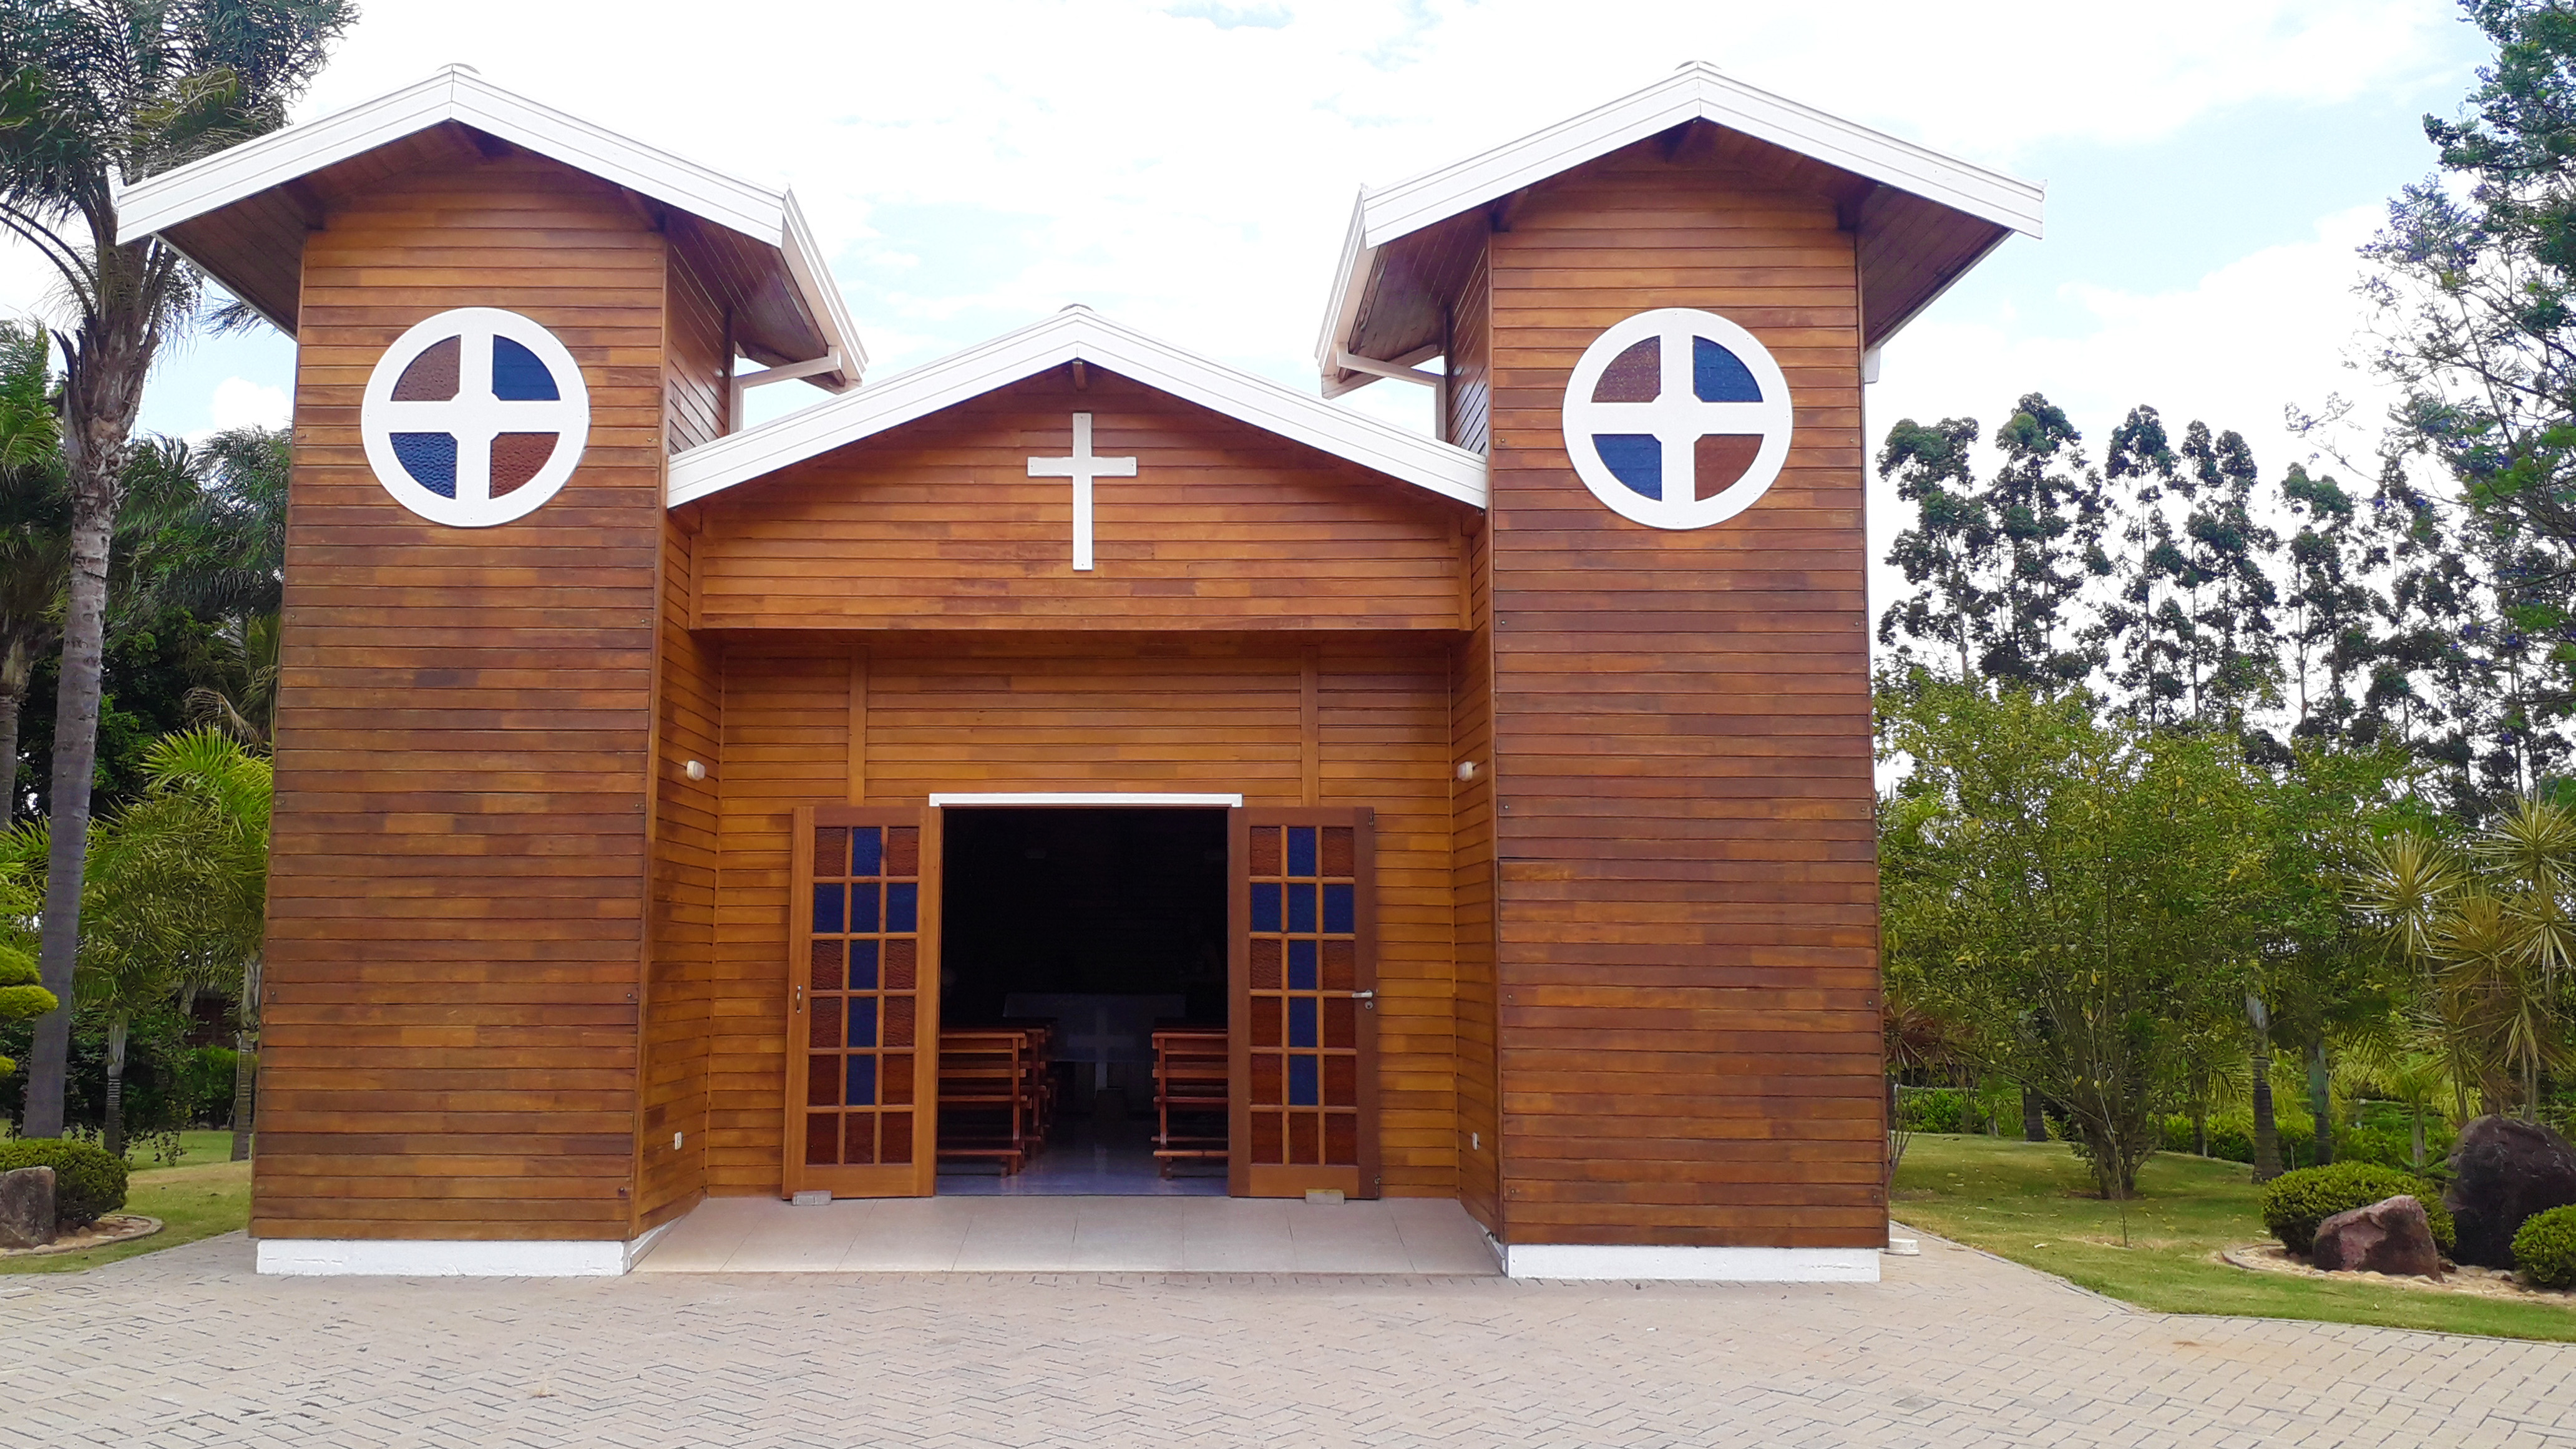
church, plant, sky, tree, wood, cloud, cottage, door, facade, siding, building, landscape, roof, grass, brick, shade, home, leisure, chapel, shed, brickwork, place of worship, room, estate, landscaping, yard, outdoor structure